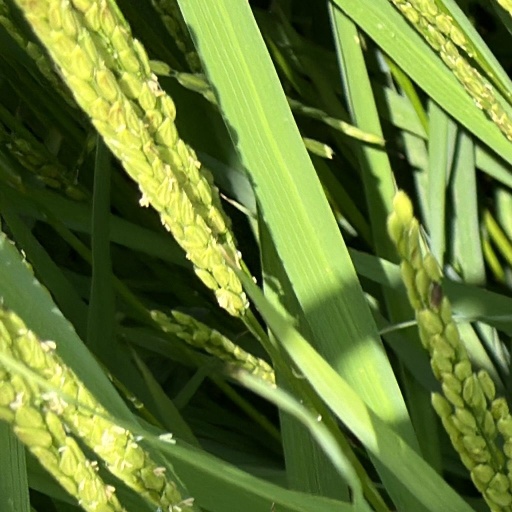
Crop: rice